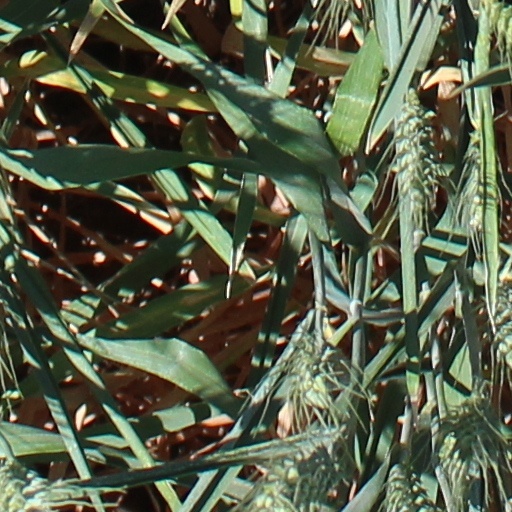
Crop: wheat